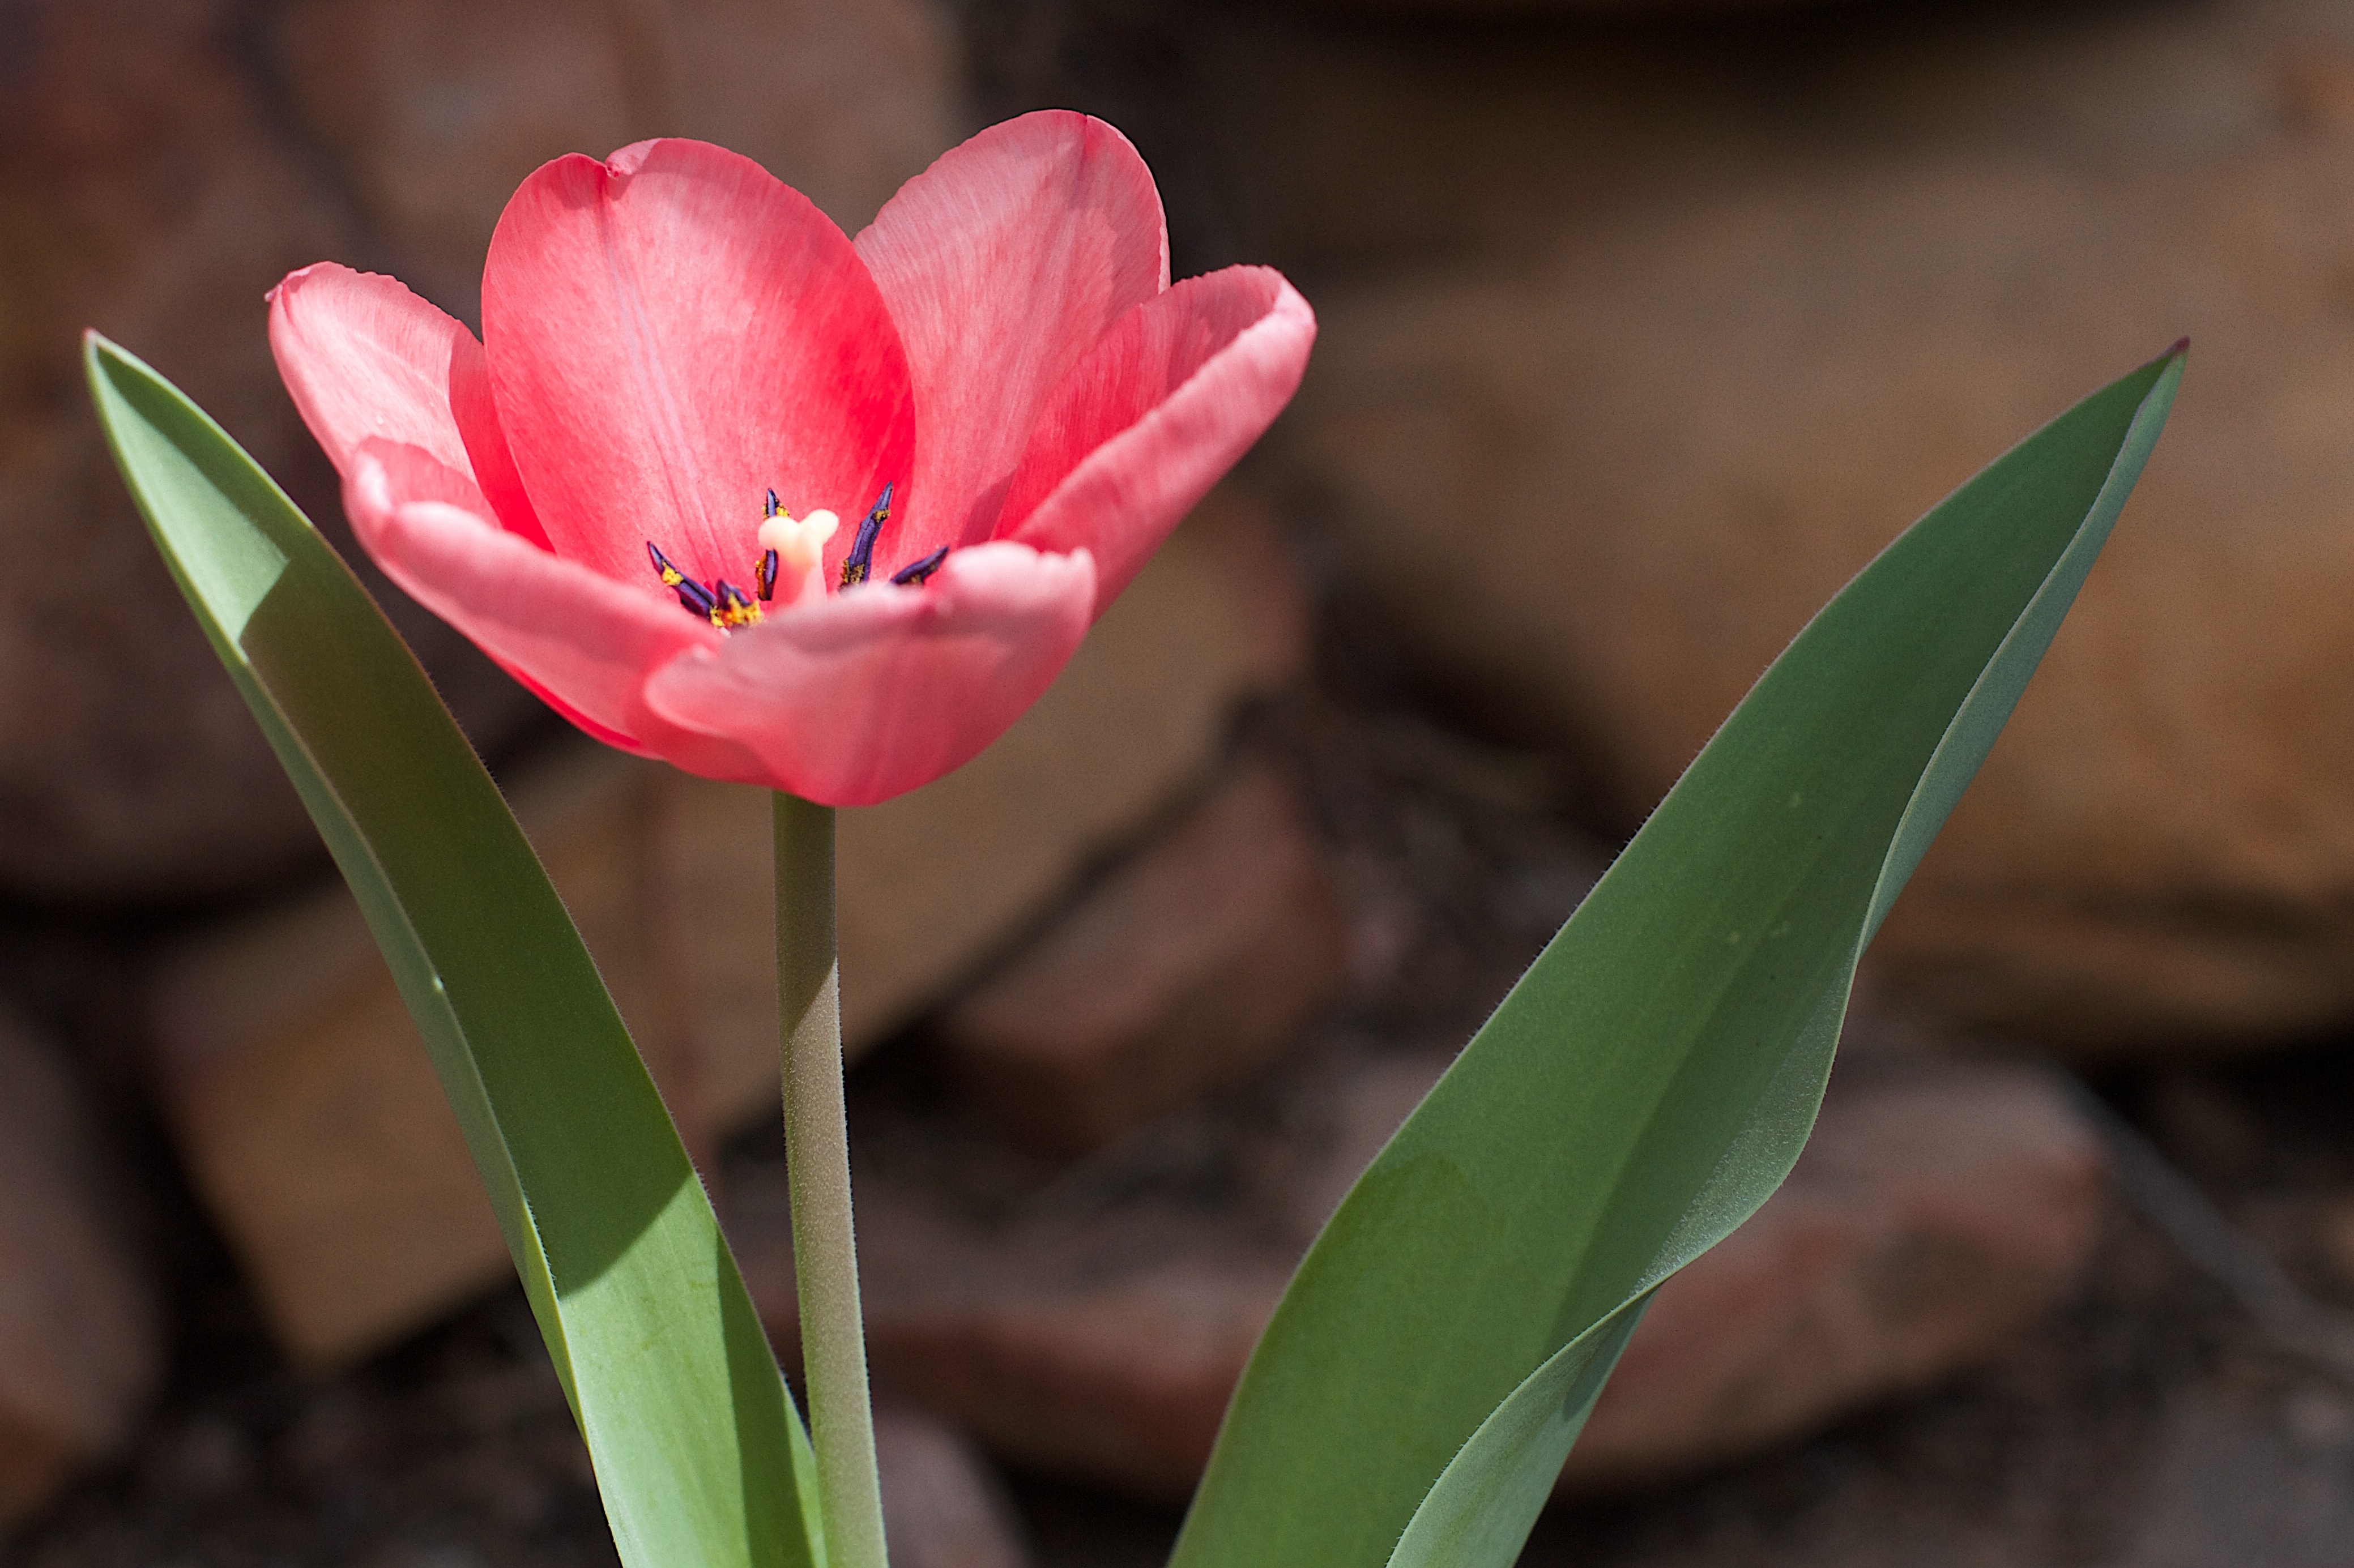
plant, flower, petal, tulip, botany, flora, close up, bud, macro photography, flowering plant, plant stem, land plant